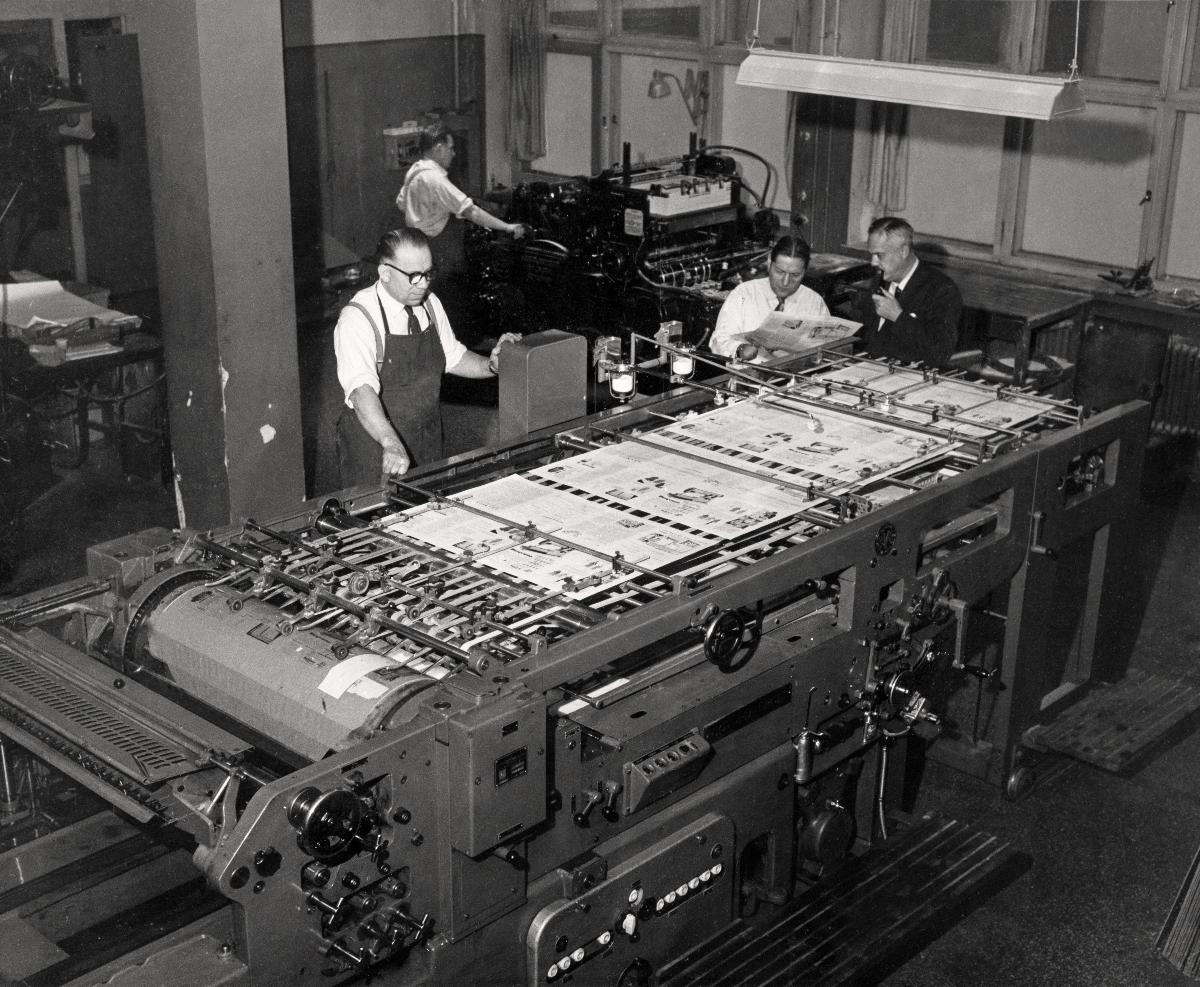
Tammisaaren kirjapaino - Västra Nyland
Ekenäs tryckeri - Västra Nyland; Tammisaari Printing House - Västra Nyland
sisällön kuvaus: Tammisaaren kirjapaino - Sanomalehti Västra Nyland noin 1957. Victoria Front arkkipainokone. Koneen ääressä painaja Bertil "Pettu" Westerholm. Taustalla painaja Birger Westerholm, ylifaktori Runar Ferm ja toimitusjohtaja Werner E. Nordström. content description: Tammisaari Printing House - Newspaper Västra Nyland about 1957. Victoria Front sheet press. At the press printer Bertil "Pettu" Westerholm. In the background printer Birger Westerholm, Runar Ferm and CEO Werner E. Nordström. innehållsbeskrivning: Ekenäs tryckeri - Tidningen Västra Nyland ca. 1957. Victoria Front arkpress. Vid pressen tryckare Bertil "Pettu" Westerholm. I bakgrunden tryckare Birger Westerholm, överfaktor Runar Ferm och verkställande direktör Werner E. Nordström.
Kuvaaja: Brandt , Bror, kuvaaja
Vuosi: 1900
Paikka: Suomi, Uusimaa, Raasepori, Tammisaari
Aiheet: kirjapainot; kirjapainotyöntekijät; sanomalehdet; painokoneet; henkilöstö; printing houses; printing trade workers; newspapers; printing machines; printing; printing press; personnel; work; staff; boktryckerier; boktryckeriarbetare; dagstidningar; tryckpressar; tryckerier; tryckpress; personal; arbete